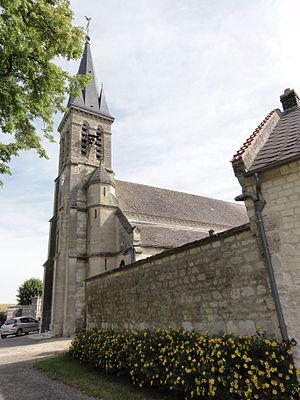
Lappion (Aisne) église
L'église Saint-Germain de Lappion est une église située à Lappion, en France.